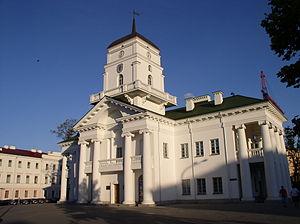
Minsk est la capitale de la république de Biélorussie. Sa population s'élevait à 1 992 685 habitants en 2019, ce qui fait d'elle la dixième localité la plus peuplée d'Europe.